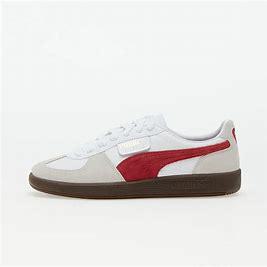
Brand: Puma
Model: Palermo